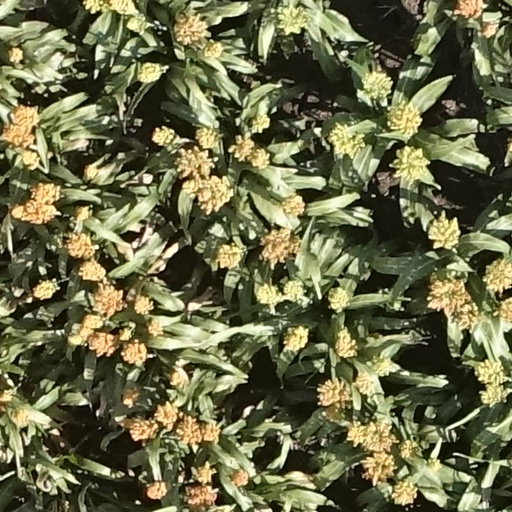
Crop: sorghum